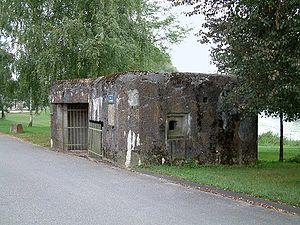
Auenheim [awənaɪm] est une ancienne commune française située dans le département du Bas-Rhin, en région Grand Est. Depuis le 1ᵉʳ janvier 2019, c'est une commune déléguée au sein de la commune nouvelle de Rountzenheim-Auenheim.